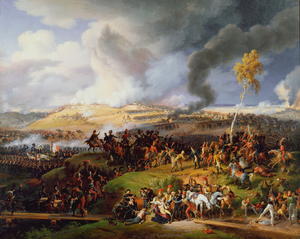
Voici la liste de batailles de l'Histoire de France depuis les raids gaulois en Italie au IVᵉ siècle av. J.-C. menés par le chef gaulois Brennus, jusqu'à aujourd'hui. Elle comprend les plus importantes batailles menées par les différents régimes qui se sont succédé et qui ont fait l'histoire militaire de la France.
La campagne de Russie, également connue en Russie comme la guerre patriotique de 1812, est une campagne militaire menée par l’empereur Napoléon Iᵉʳ désignant l'invasion française de la Russie impériale en 1812. Elle a pour principale cause la levée par Alexandre Iᵉʳ de Russie, du blocus continental imposé par Napoléon à toute l'Europe depuis 1806, contre le Royaume-Uni.
Le 2ᵉ régiment de chevau-légers lanciers de la Garde impériale est un régiment de cavalerie légère de la Garde impériale créé le 13 septembre 1810 par décret de Napoléon Iᵉʳ. Communément appelés les lanciers rouges ou les écrevisses du fait de leur uniforme à dominante rouge écarlate, ils forment quatre escadrons de Moyenne Garde issus du régiment de hussards de la Garde royale hollandaise. De 1810 à 1815, son commandant est le général Pierre-David de Colbert-Chabanais.